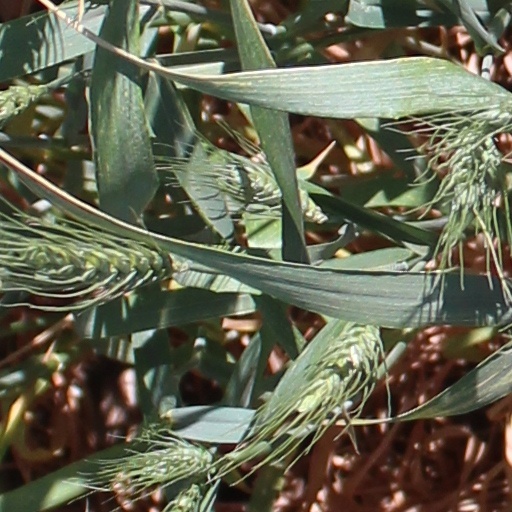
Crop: wheat